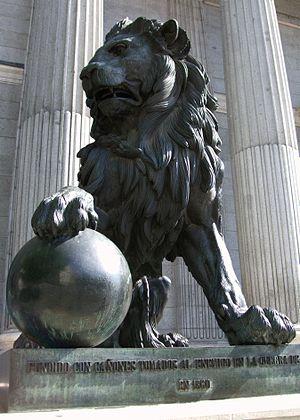
Ponciano Ponzano y Gascón est un sculpteur espagnol, appartenant à l'école néoclassique.